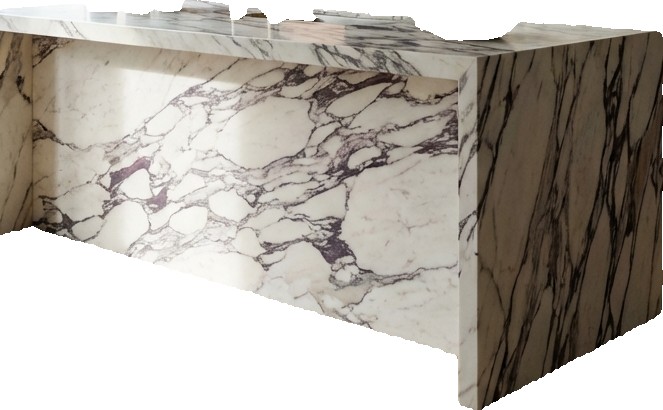
Surface category: worktop